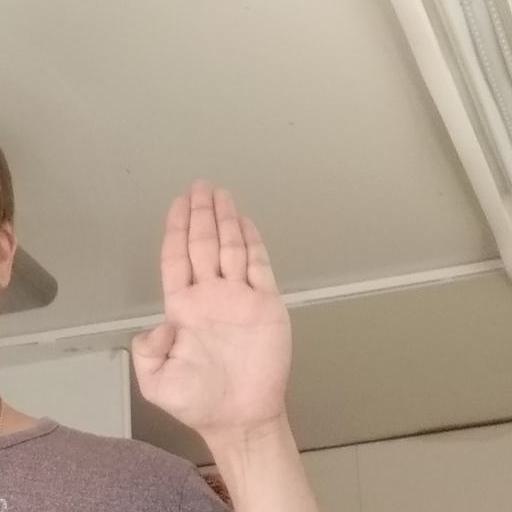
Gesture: stop